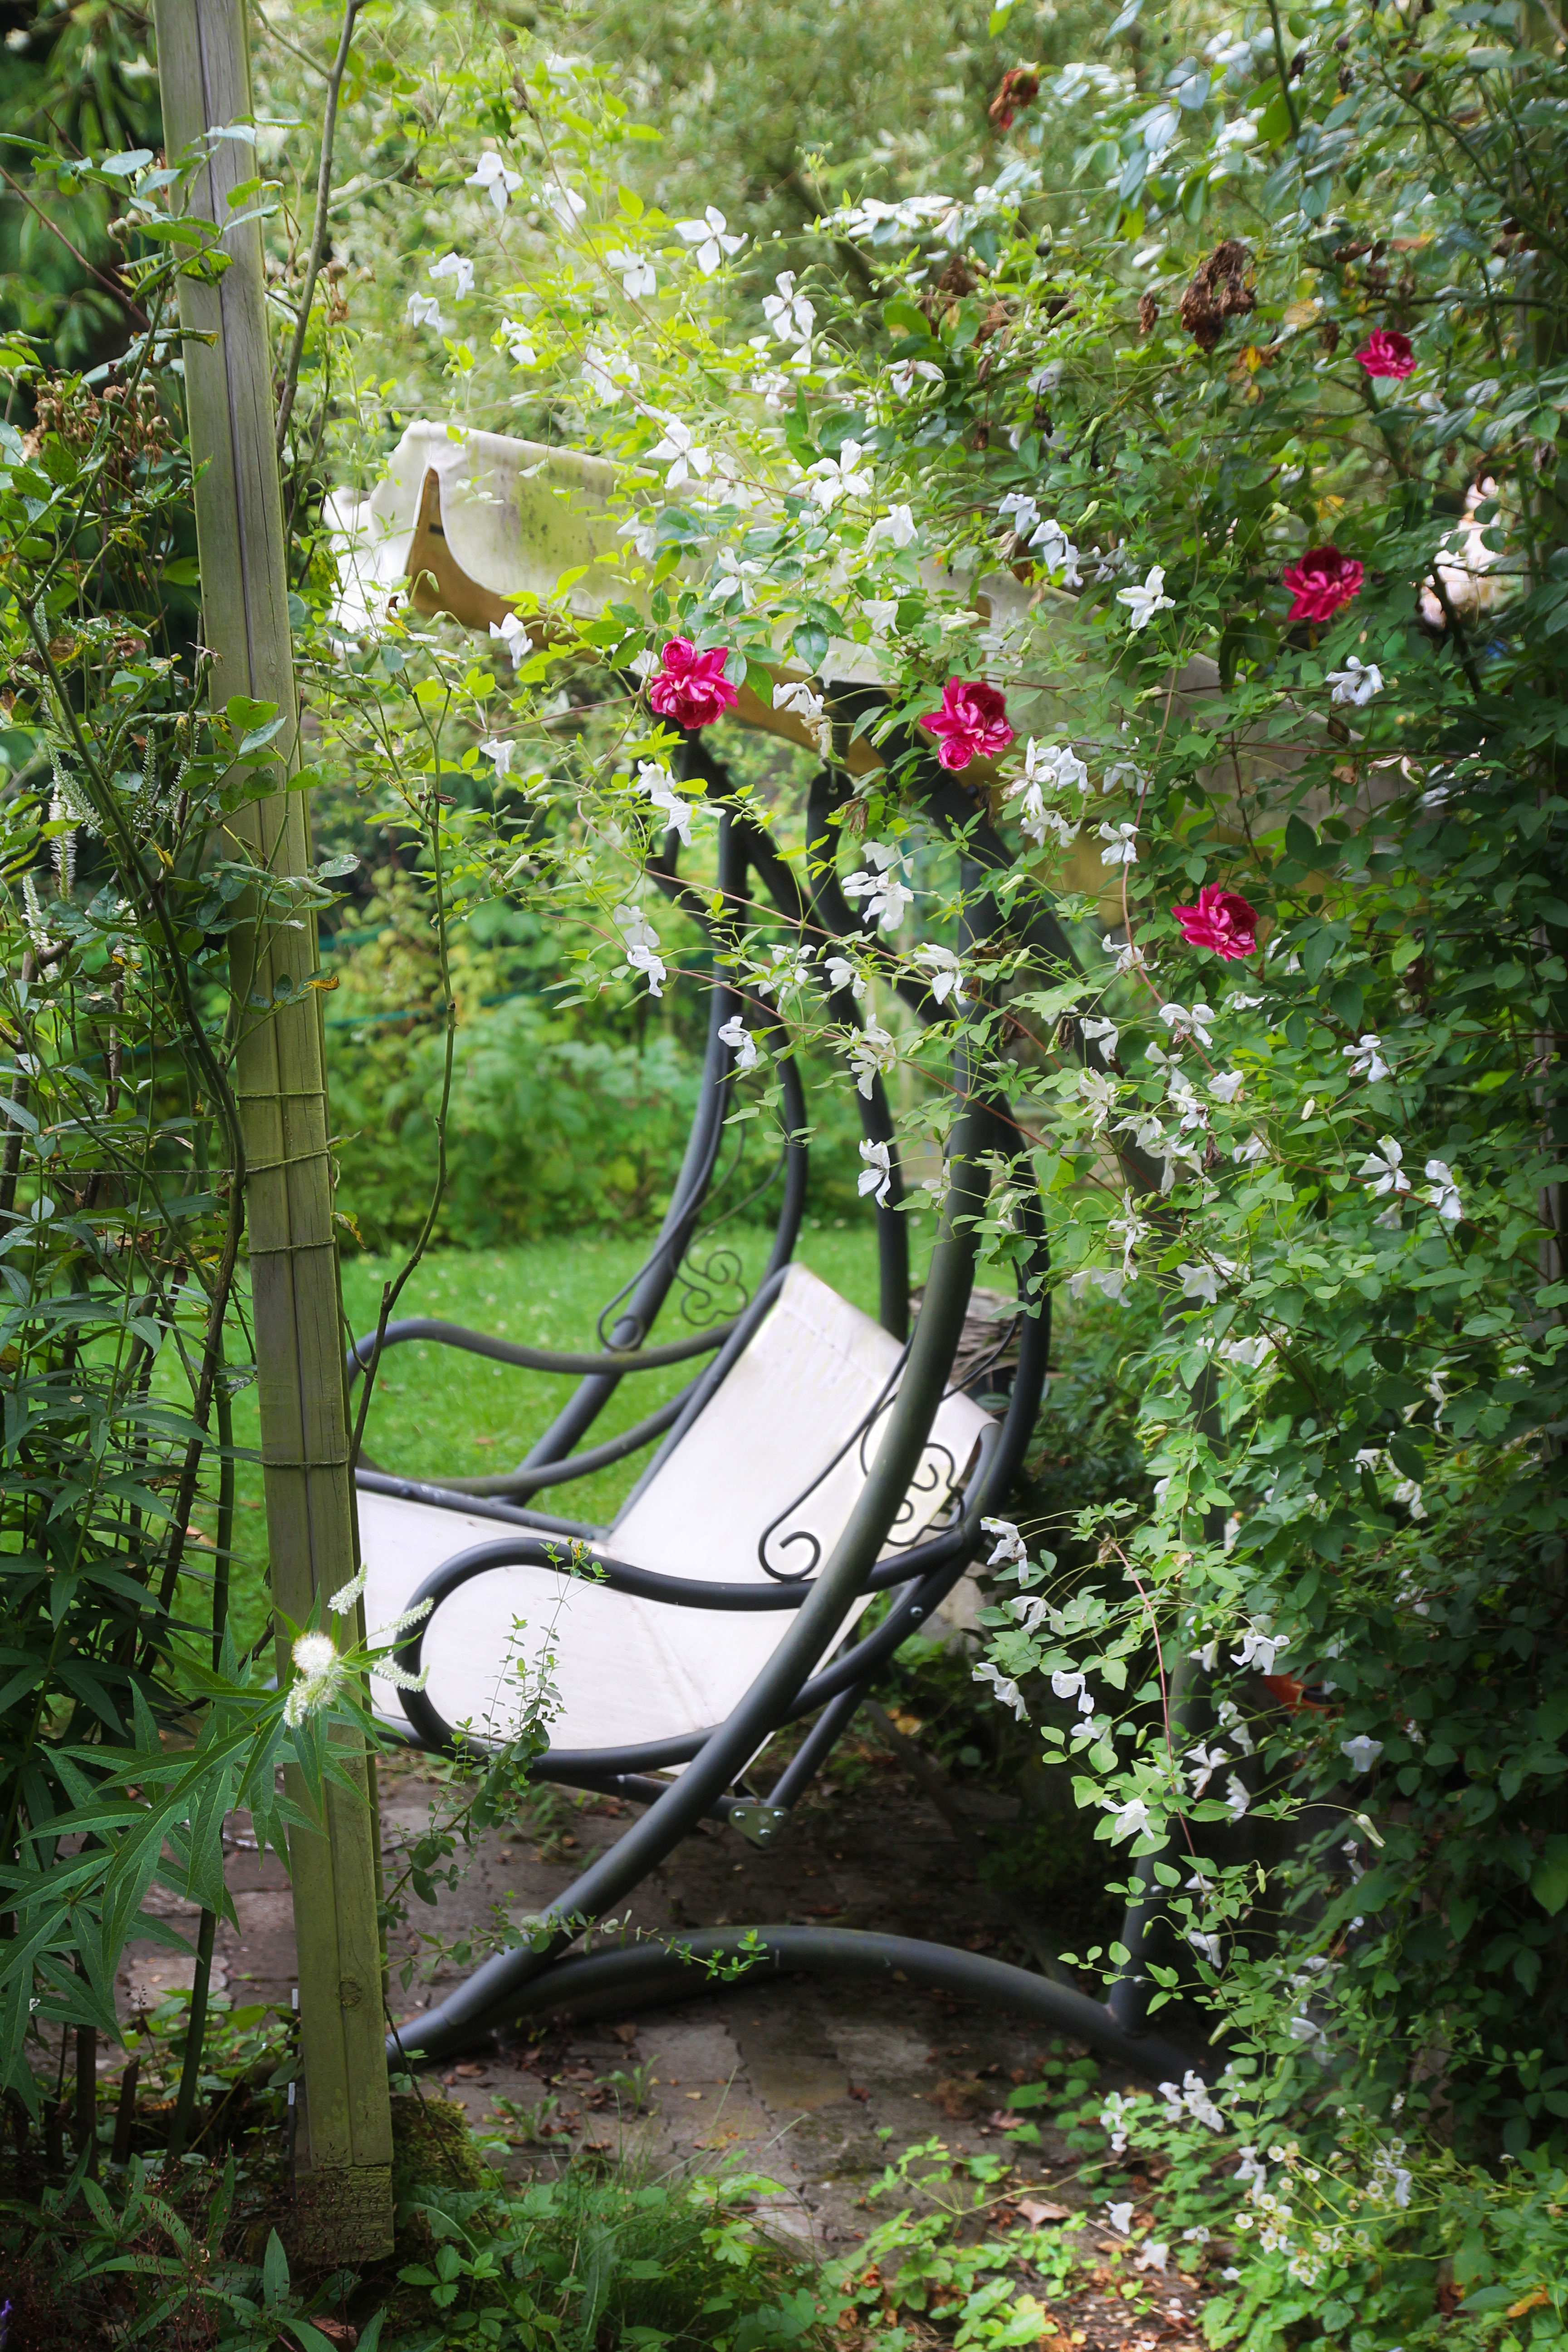
tree, nature, branch, plant, leaf, flower, green, autumn, backyard, romance, botany, garden, flora, flowers, shrub, botanical garden, woodland, yard, recovery, chill out, garden bench, in the green, outdoor structure